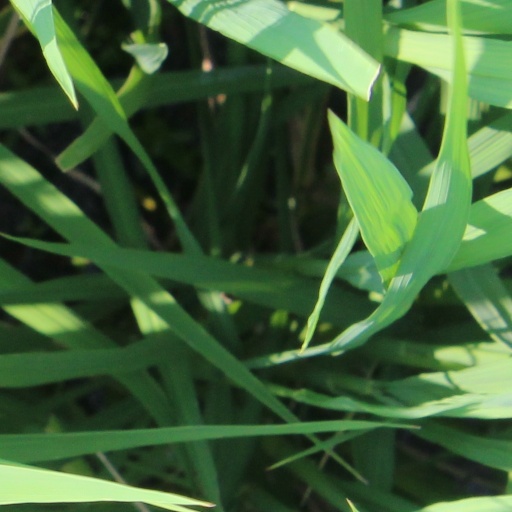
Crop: rice